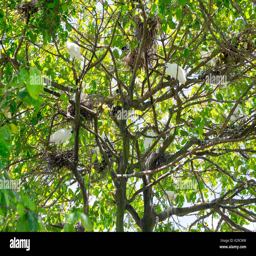
the white stork are building their nests with dry straws in the forest .